Hydrachnidia

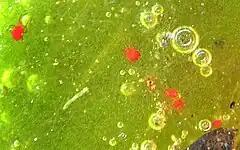
Water mites in a mat of floating algae

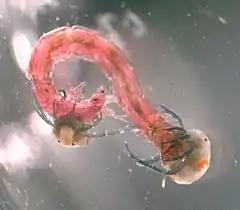
Two water mites feeding on the larva of a chironomid

Hydrachnidia, also known as "water mites", Hydrachnidiae, Hydracarina or Hydrachnellae, are among the most abundant and diverse groups of benthic arthropods, composed of 6,000 described species from 57 families. As water mites of Africa, Asia, and South America have not been well-studied, the numbers are likely to be far greater. Other taxa of parasitengone mites include species with semi-aquatic habits, but only the Hydracarina are properly subaquatic. Water mites follow the general Parasitengona life cycle: active larva, inactive (calyptostasic) protonymph, active deutonymph, inactive tritonymph and active adult. Usually, larvae are parasites, while deutonymphs and adults are predators.